Sheffield Hallam University

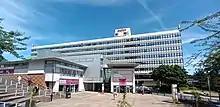
Sheffield Hallam University

In 2005, SHU was reorganised into four faculties. The new Faculty of Development and Society, with an emphasis on 'people, places and spaces', brought together education, geography, humanities, law, and social sciences. At the same time, with the intention of further developing research and teaching in the new Faculty of Health and Wellbeing, a new Clinical Academic Group was launched. The building that had been designed and constructed to house the National Centre for Popular Music became the university's students' union building (the HUBS). The Nelson Mandela Building, the former students' union building (when opened in 1978 was known as the Phoenix building), was sold and has since been demolished.